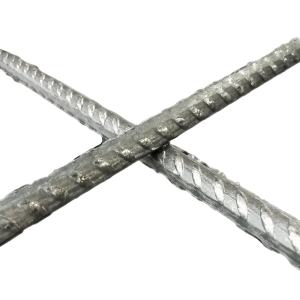
Label: trash